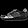
Label: Sneaker